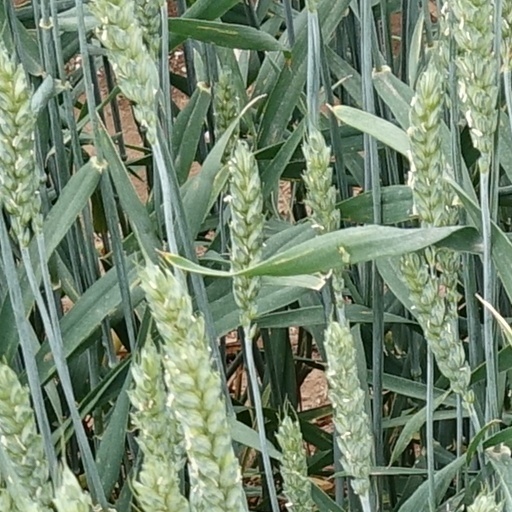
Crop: wheat